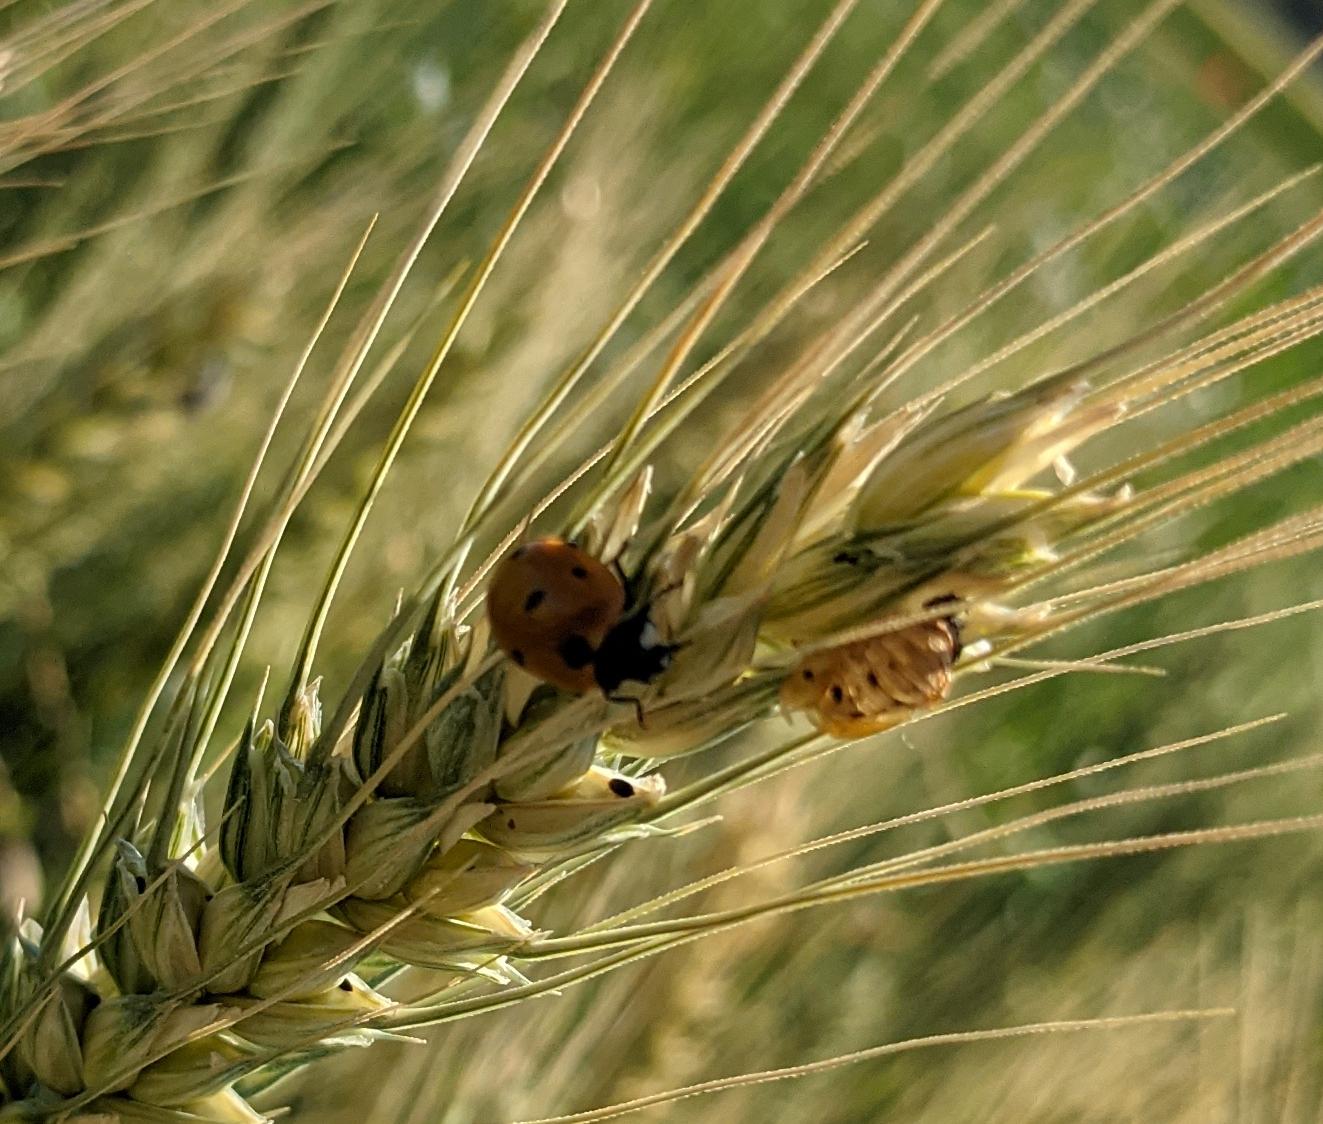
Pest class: predators